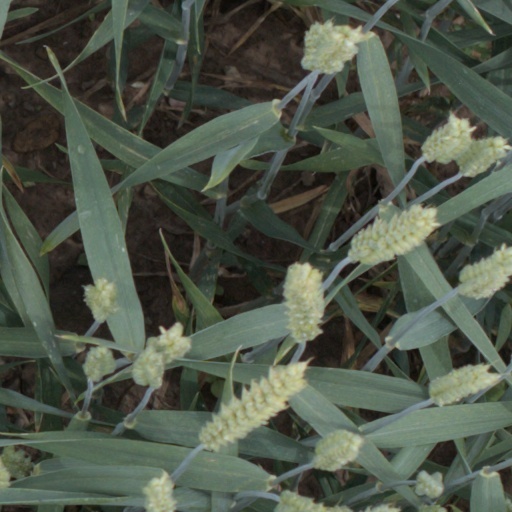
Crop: wheat